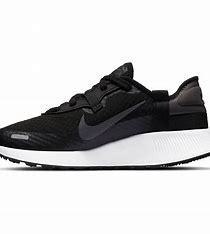
Brand: Nike
Model: Reposto